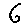
Label: 6